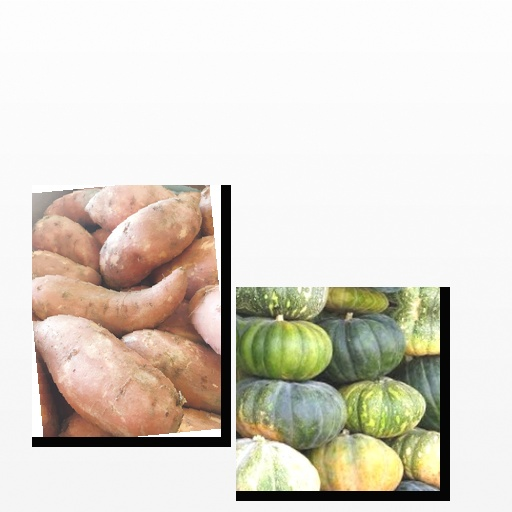
Food items: pumpkin, sweet_potato